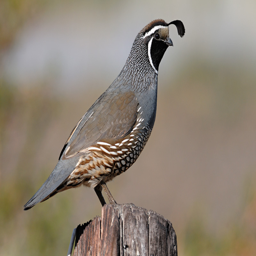
biological species photographed in the mountains